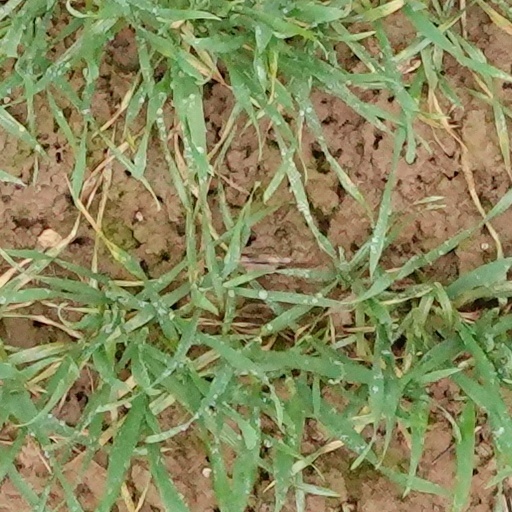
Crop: wheat